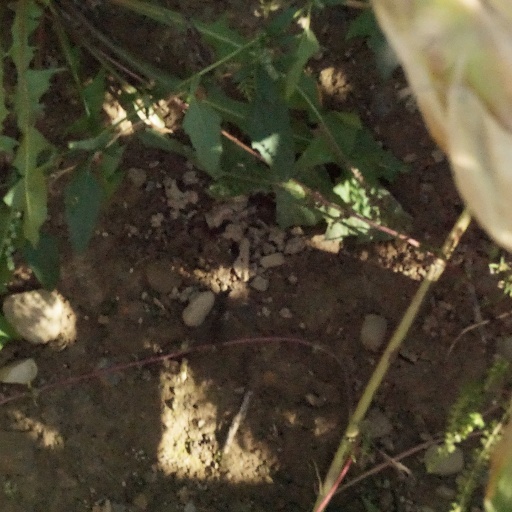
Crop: maize; corn